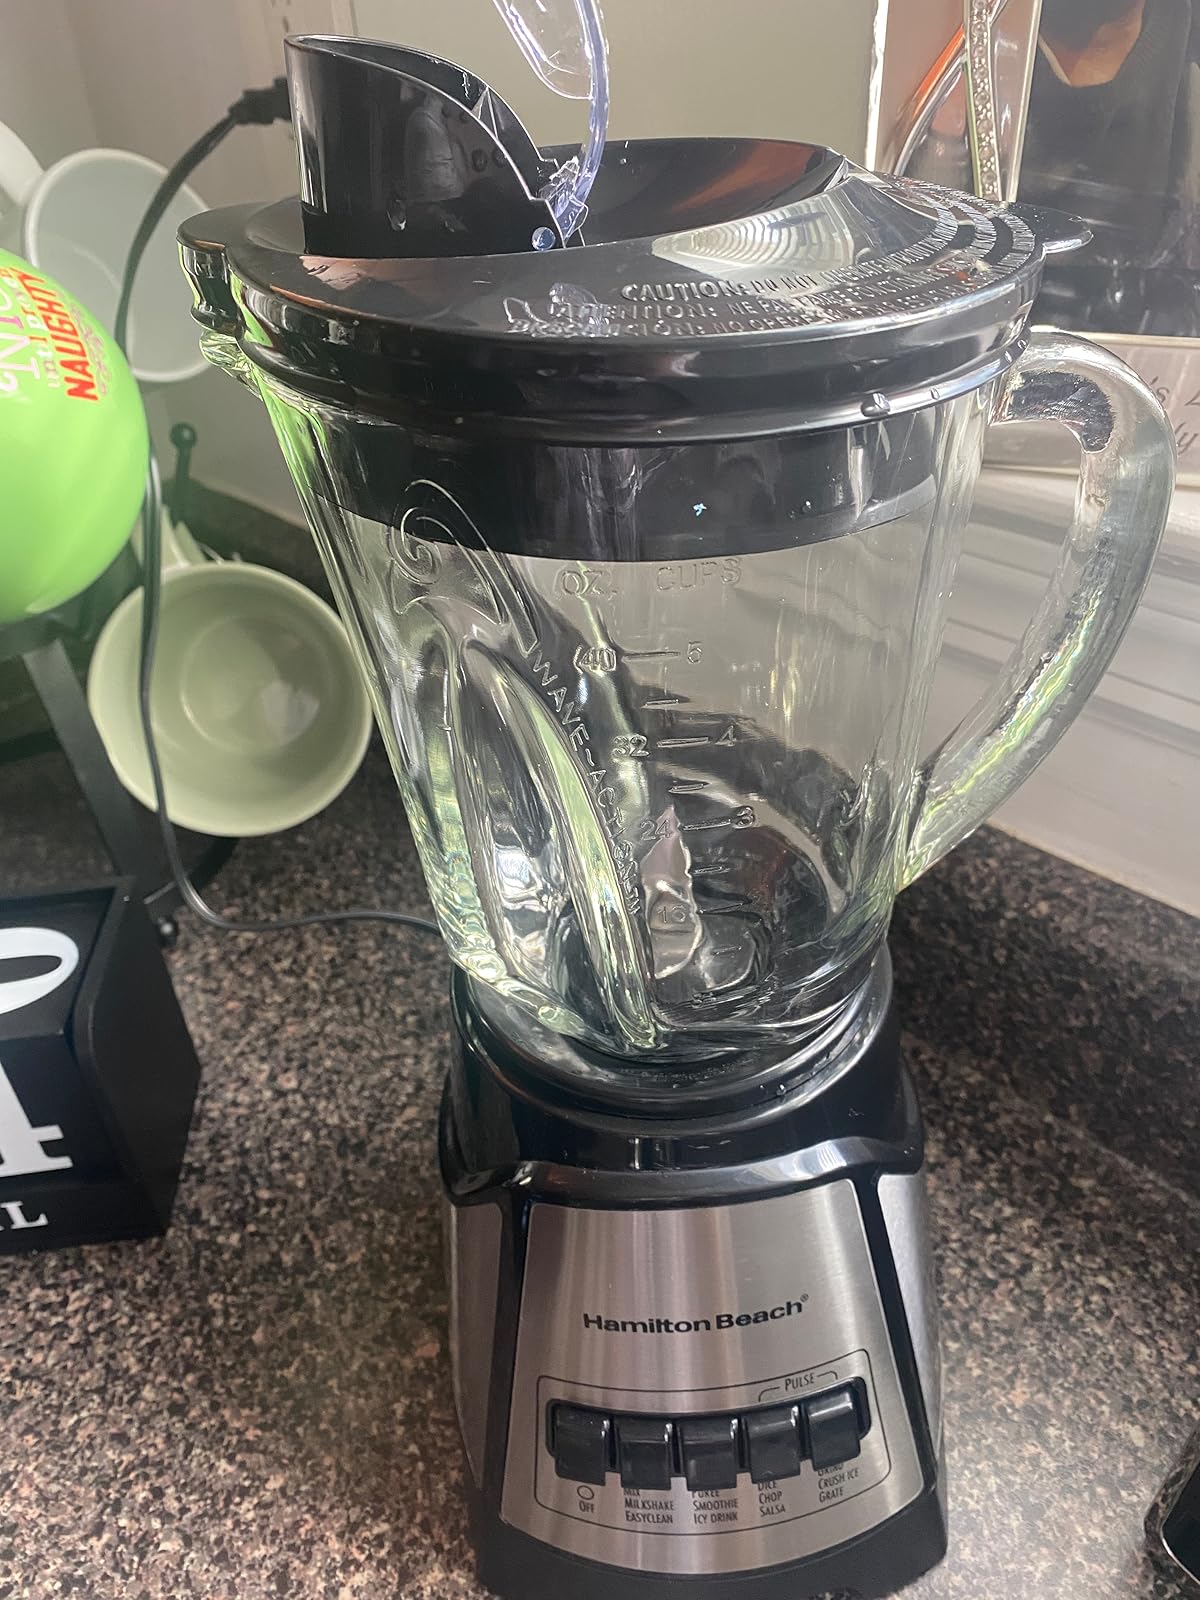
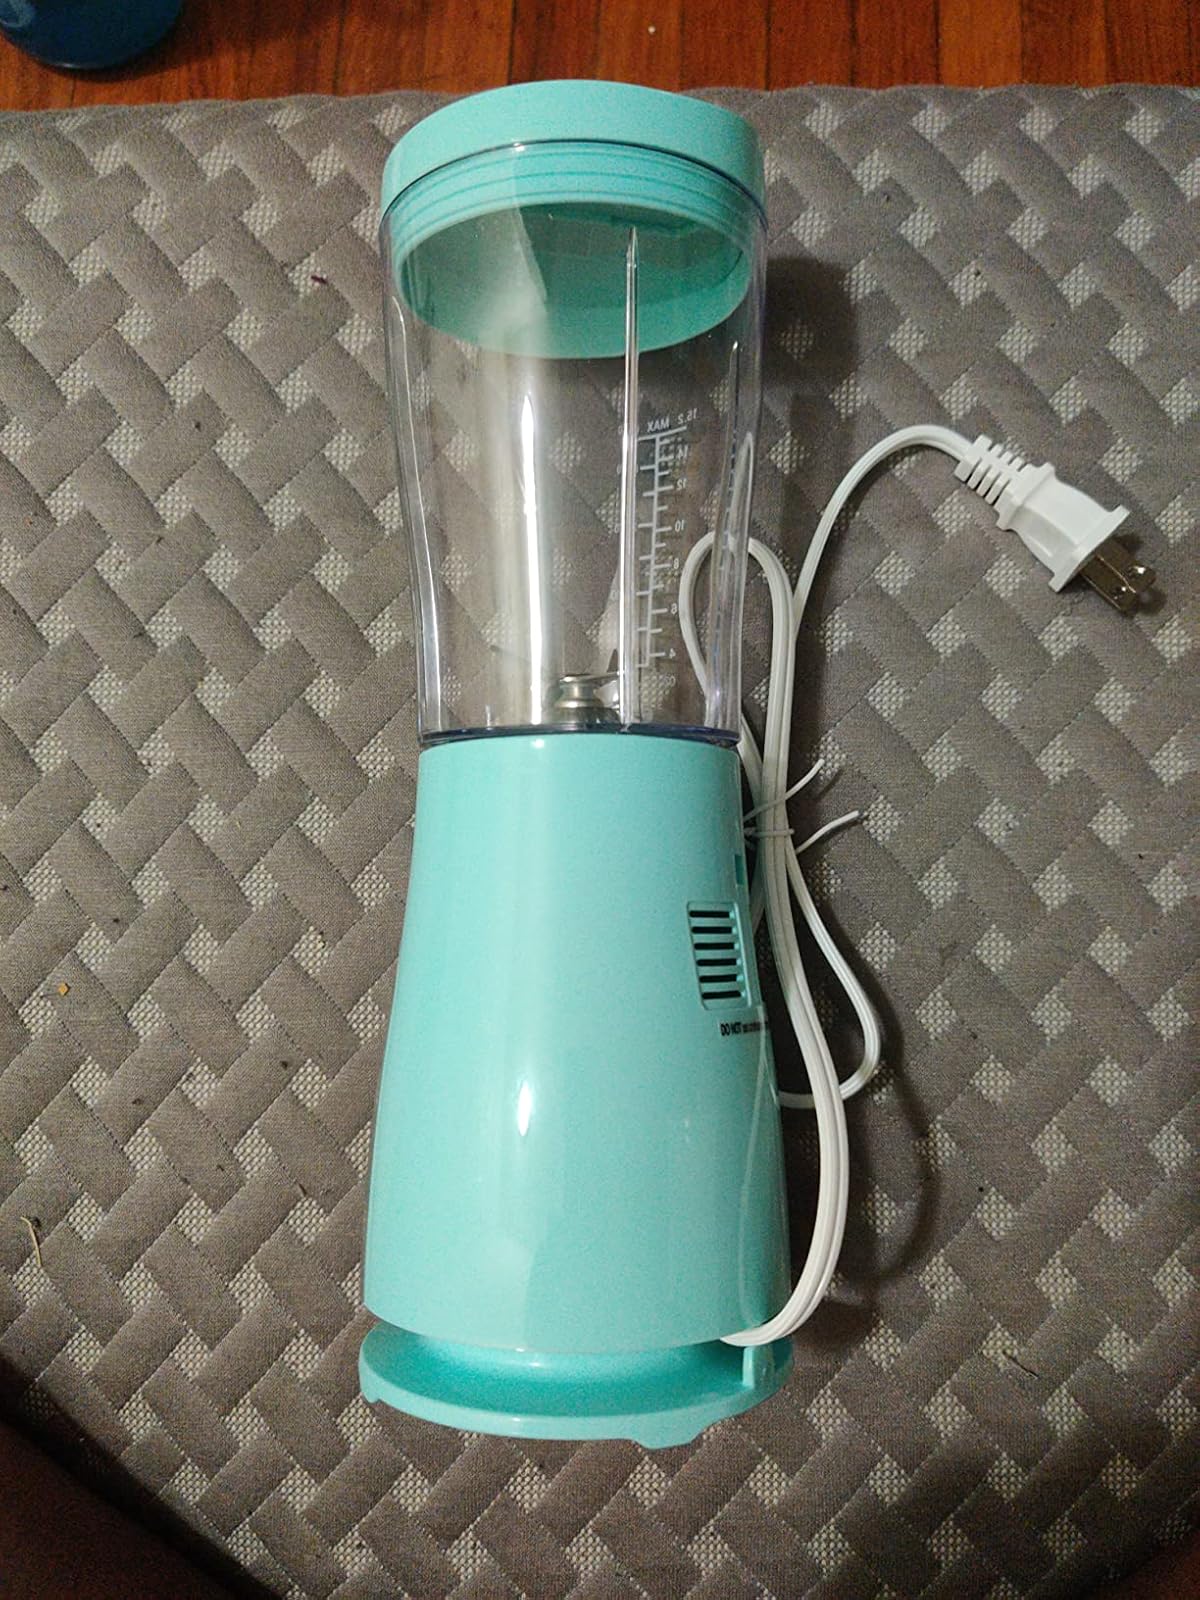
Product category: items_blender
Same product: no